Japanese aircraft carrier Shōkaku

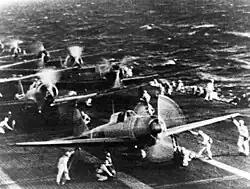
Mitsubishi A6M2 "Zero" fighters (fighter division commander : Tadashi Kaneko ) from "Shōkaku" preparing for the attack on Pearl Harbor.

"Shōkaku" and "Zuikaku" formed the Japanese 5th Carrier Division, embarking their aircraft shortly before the Pearl Harbor attack. Each carrier's aircraft complement consisted of 18 Mitsubishi A6M2 "Zero" fighters, 27 Aichi D3A1 "Val" dive bombers, and 27 Nakajima B5N1 or B5N2 "Kate" torpedo bombers.